Harmonichord

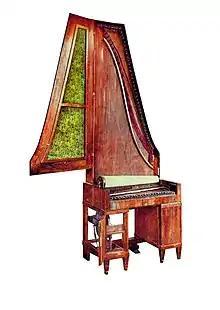
Harmonichord built in 1835, false colors.

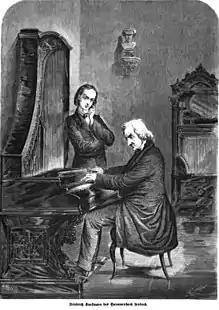
An illustration from 1860 showing Friedrich Kaufmann playing the harmonichord.

A harmonichord is a kind of upright piano in which the strings are set in vibration not by the blow of the hammer but by indirectly transmitted friction.